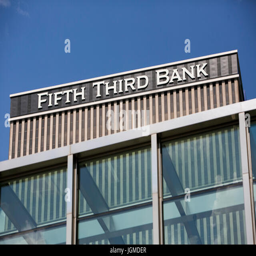
a logo sign outside of the headquarters